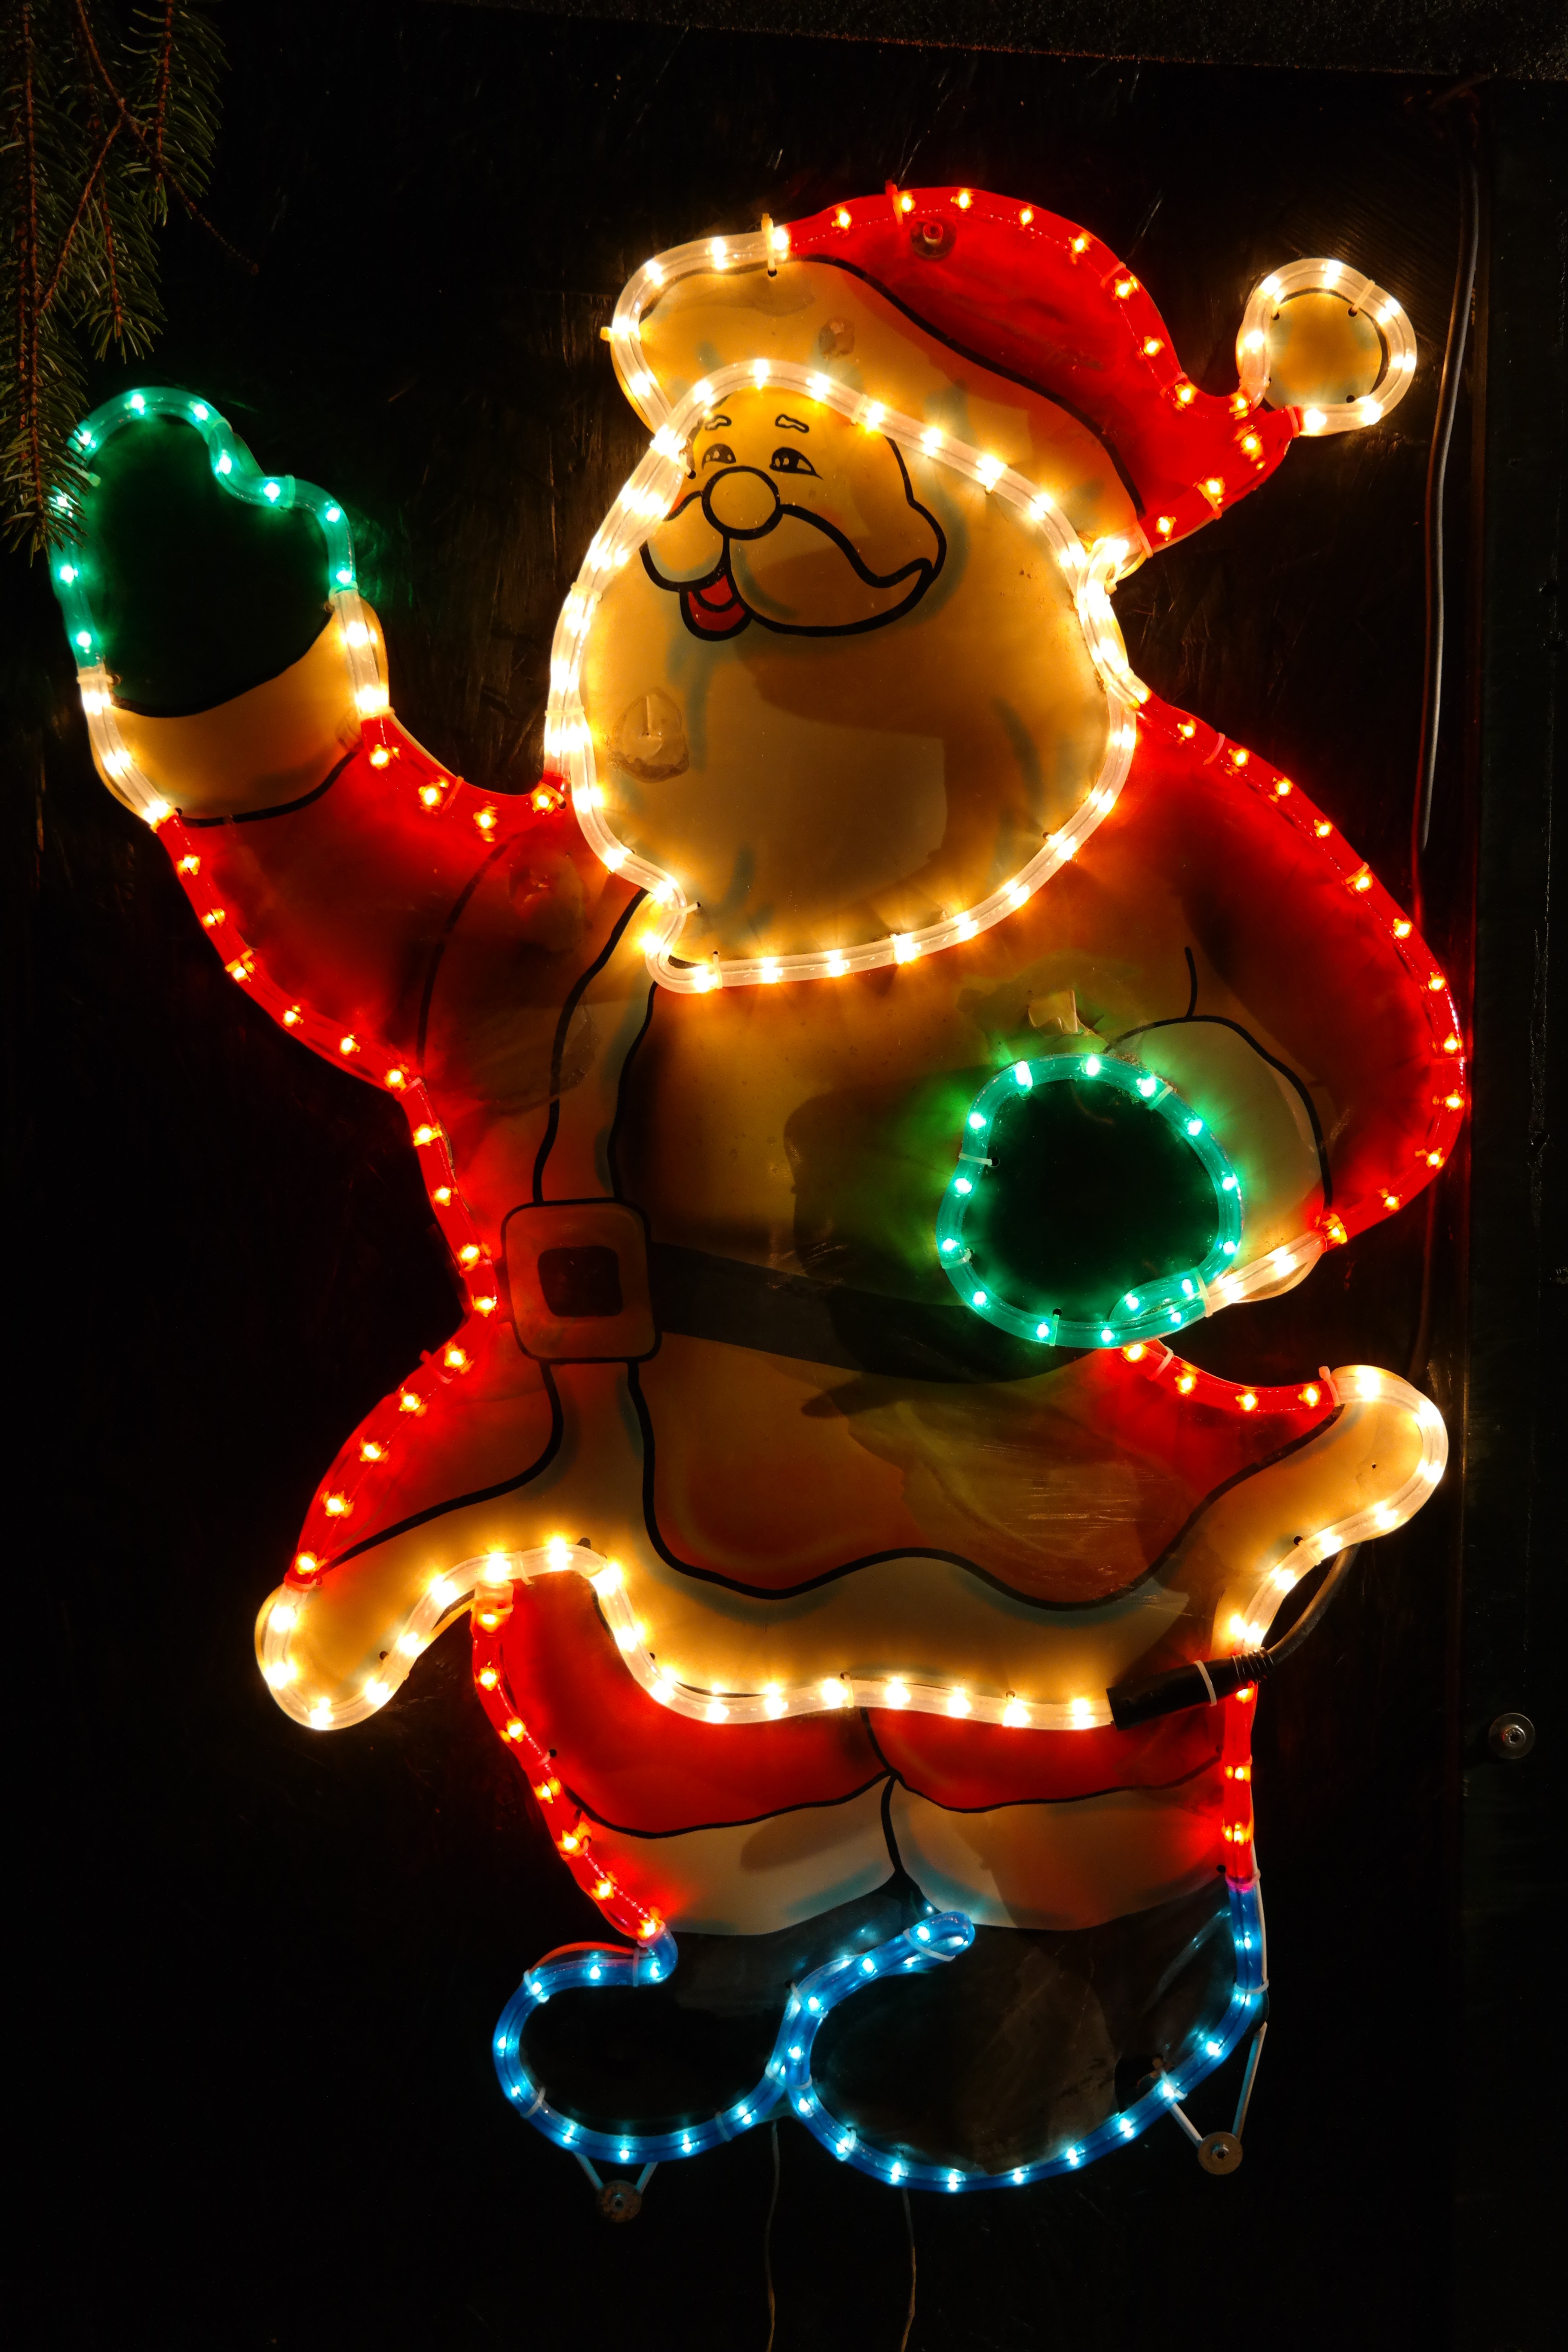
light, red, color, christmas, lighting, toy, illuminated, christmas decoration, figure, organ, soft night man